Improved load-bearing equipment

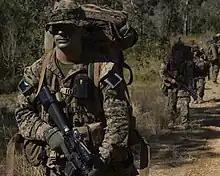
Marine wearing the ILBE during a training exercise in 2007

The improved load-bearing equipment (ILBE) is a United States Marine Corps program that had included individual load carriage equipment, individual hydration systems, and individual water purification.